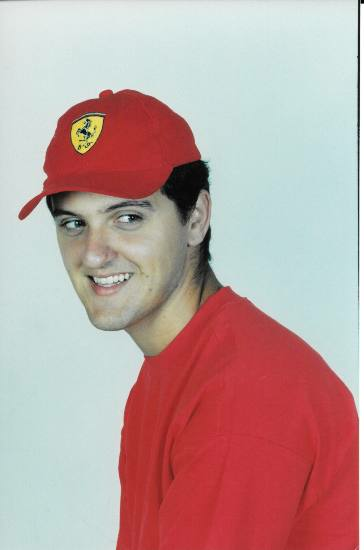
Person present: No